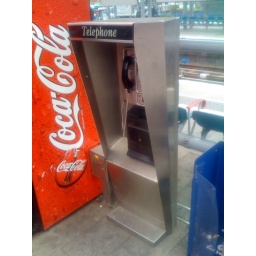
I should look this up in my book of phone boxes.